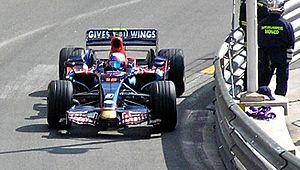
La Toro Rosso STR3 est la seconde monoplace engagée par l'écurie Scuderia Toro Rosso lors de la saison 2008 du championnat du monde de Formule 1. Cette monoplace, qui succède à la STR2B, a été engagée sur treize Grands Prix et a permis à l'écurie de gagner son premier Grand Prix grâce à Sebastian Vettel en Italie.